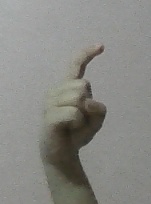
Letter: ra